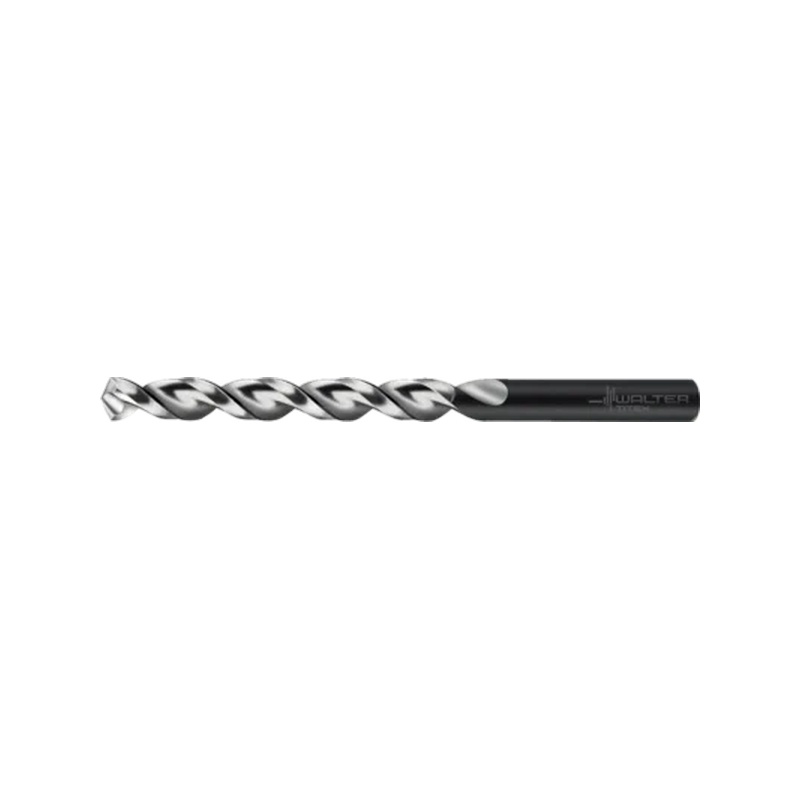
A1222-1.9 Broca Larga HSS Marca Walter
Brand: Walter
A1222-1.9 Broca Larga HSS
Category: Hardware > Tool Accessories > Drill & Screwdriver Accessories > Drill & Screwdriver Bits > Twist Drill Bits